Piracy

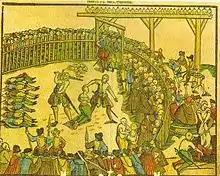
A contemporary flyer depicting the public execution of 16th-century pirate Klein Henszlein and his crew in 1573

As part of the peace settlement of the War of the Spanish succession, Britain obtained the "asiento", a Spanish government contract, to supply slaves to Spain's new world colonies, providing British traders and smugglers more access to the traditionally closed Spanish markets in America. This arrangement also contributed heavily to the spread of piracy across the western Atlantic at this time. Shipping to the colonies boomed simultaneously with the flood of skilled mariners after the war. Merchant shippers used the surplus of sailors' labor to drive wages down, cutting corners to maximize their profits, and creating unsavory conditions aboard their vessels. Merchant sailors suffered from mortality rates as high or higher than the slaves being transported (Rediker, 2004). Living conditions were so poor that many sailors began to prefer a freer existence as a pirate. The increased volume of shipping traffic also could sustain a large body of brigands preying upon it. Among the most infamous Caribbean pirates of the time were Edward Teach or "Blackbeard", John Rackham, and Bartholomew Roberts. Most of these pirates were eventually hunted down by the Royal Navy and killed or captured; several battles were fought between the brigands and the colonial powers on both land and sea.